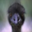
Label: bird